Chirag

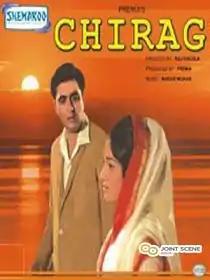
DVD cover

Chirag (English: Light) is a 1969 Indian Bollywood film directed by Raj Khosla. The film stars Sunil Dutt and Asha Parekh in the lead roles. Apart from other plus points, it has the song "Teri Aankhon Ke Siwa" sung separately by Mohd. Rafi and Lata Mangeshkar. It also has "Mere Bichhade Sathi Sunta Ja" and "Chhayi Barakha Bahar.." both sung by Lata Mangeshkar. The film performed well at the box office.